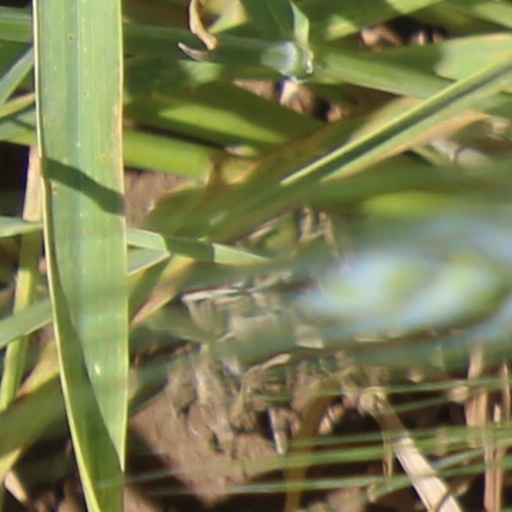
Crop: wheat